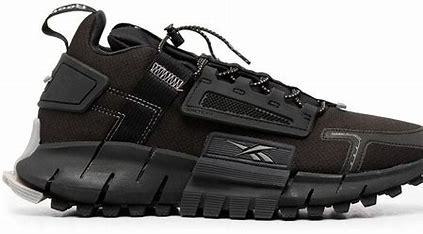
Brand: Reebok
Model: ZIG Kinetica